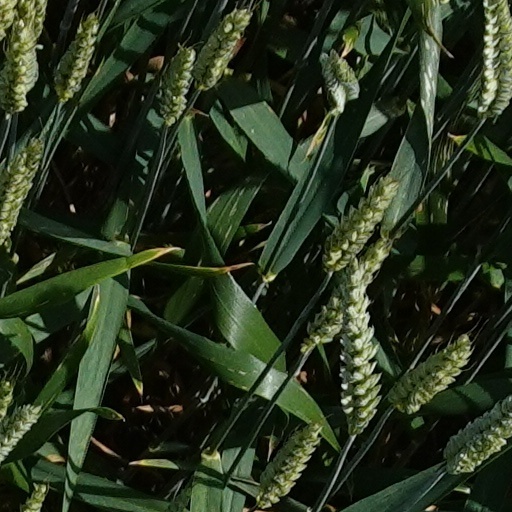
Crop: wheat